Bay of Pigs

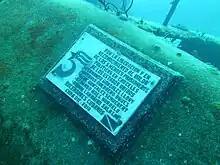
Monument honoring five Cuban political prisoners held captive in the United States

The Bay of Pigs is a relatively quiet site for diving. Dive centers exist in Playa Larga, Playa Girón and Caleta Buena. Twelve dive sites in the bay display excellent visibility of , an average water temperature of in December and in July. Walls of coral, caverns, and a variety of fish (including the barracuda, lionfish, and groupers, among others), coral, and sponges can be found in the Bay of Pigs.